Susan Wayland

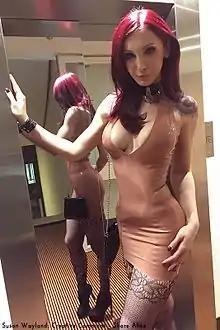
On latex event Germany

Susan Wayland (born June 23, 1980 in Leipzig, East Germany) is a German fashion model who features in photography, especially in the area of latex fetishism. She has appeared in numerous international men's magazines, commercial advertising, award-winning music video, and film. She is considered one of the top models in the latex sector.